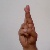
The image shows a hand gesture representing the letter 'R' in Indian Sign Language.